Pallid swift

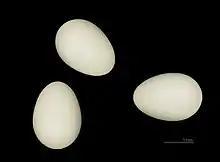
Eggs of "Apus pallidus"

The pallid swift (Apus pallidus) is a swift (order Apodiformes). Swifts have very short legs which they use only for clinging to vertical surfaces. The genus name "Apus" is Latin for a swift, thought by the ancients to be a type of swallow with no feet (from Ancient Greek α, "a", "without", and πούς, "pous", "foot"), and "pallidus" is Latin for "pale". Like other swifts they never settle voluntarily on the ground, but spend most of their lives in the air, living on the insects they catch in their beaks. They drink on the wing.